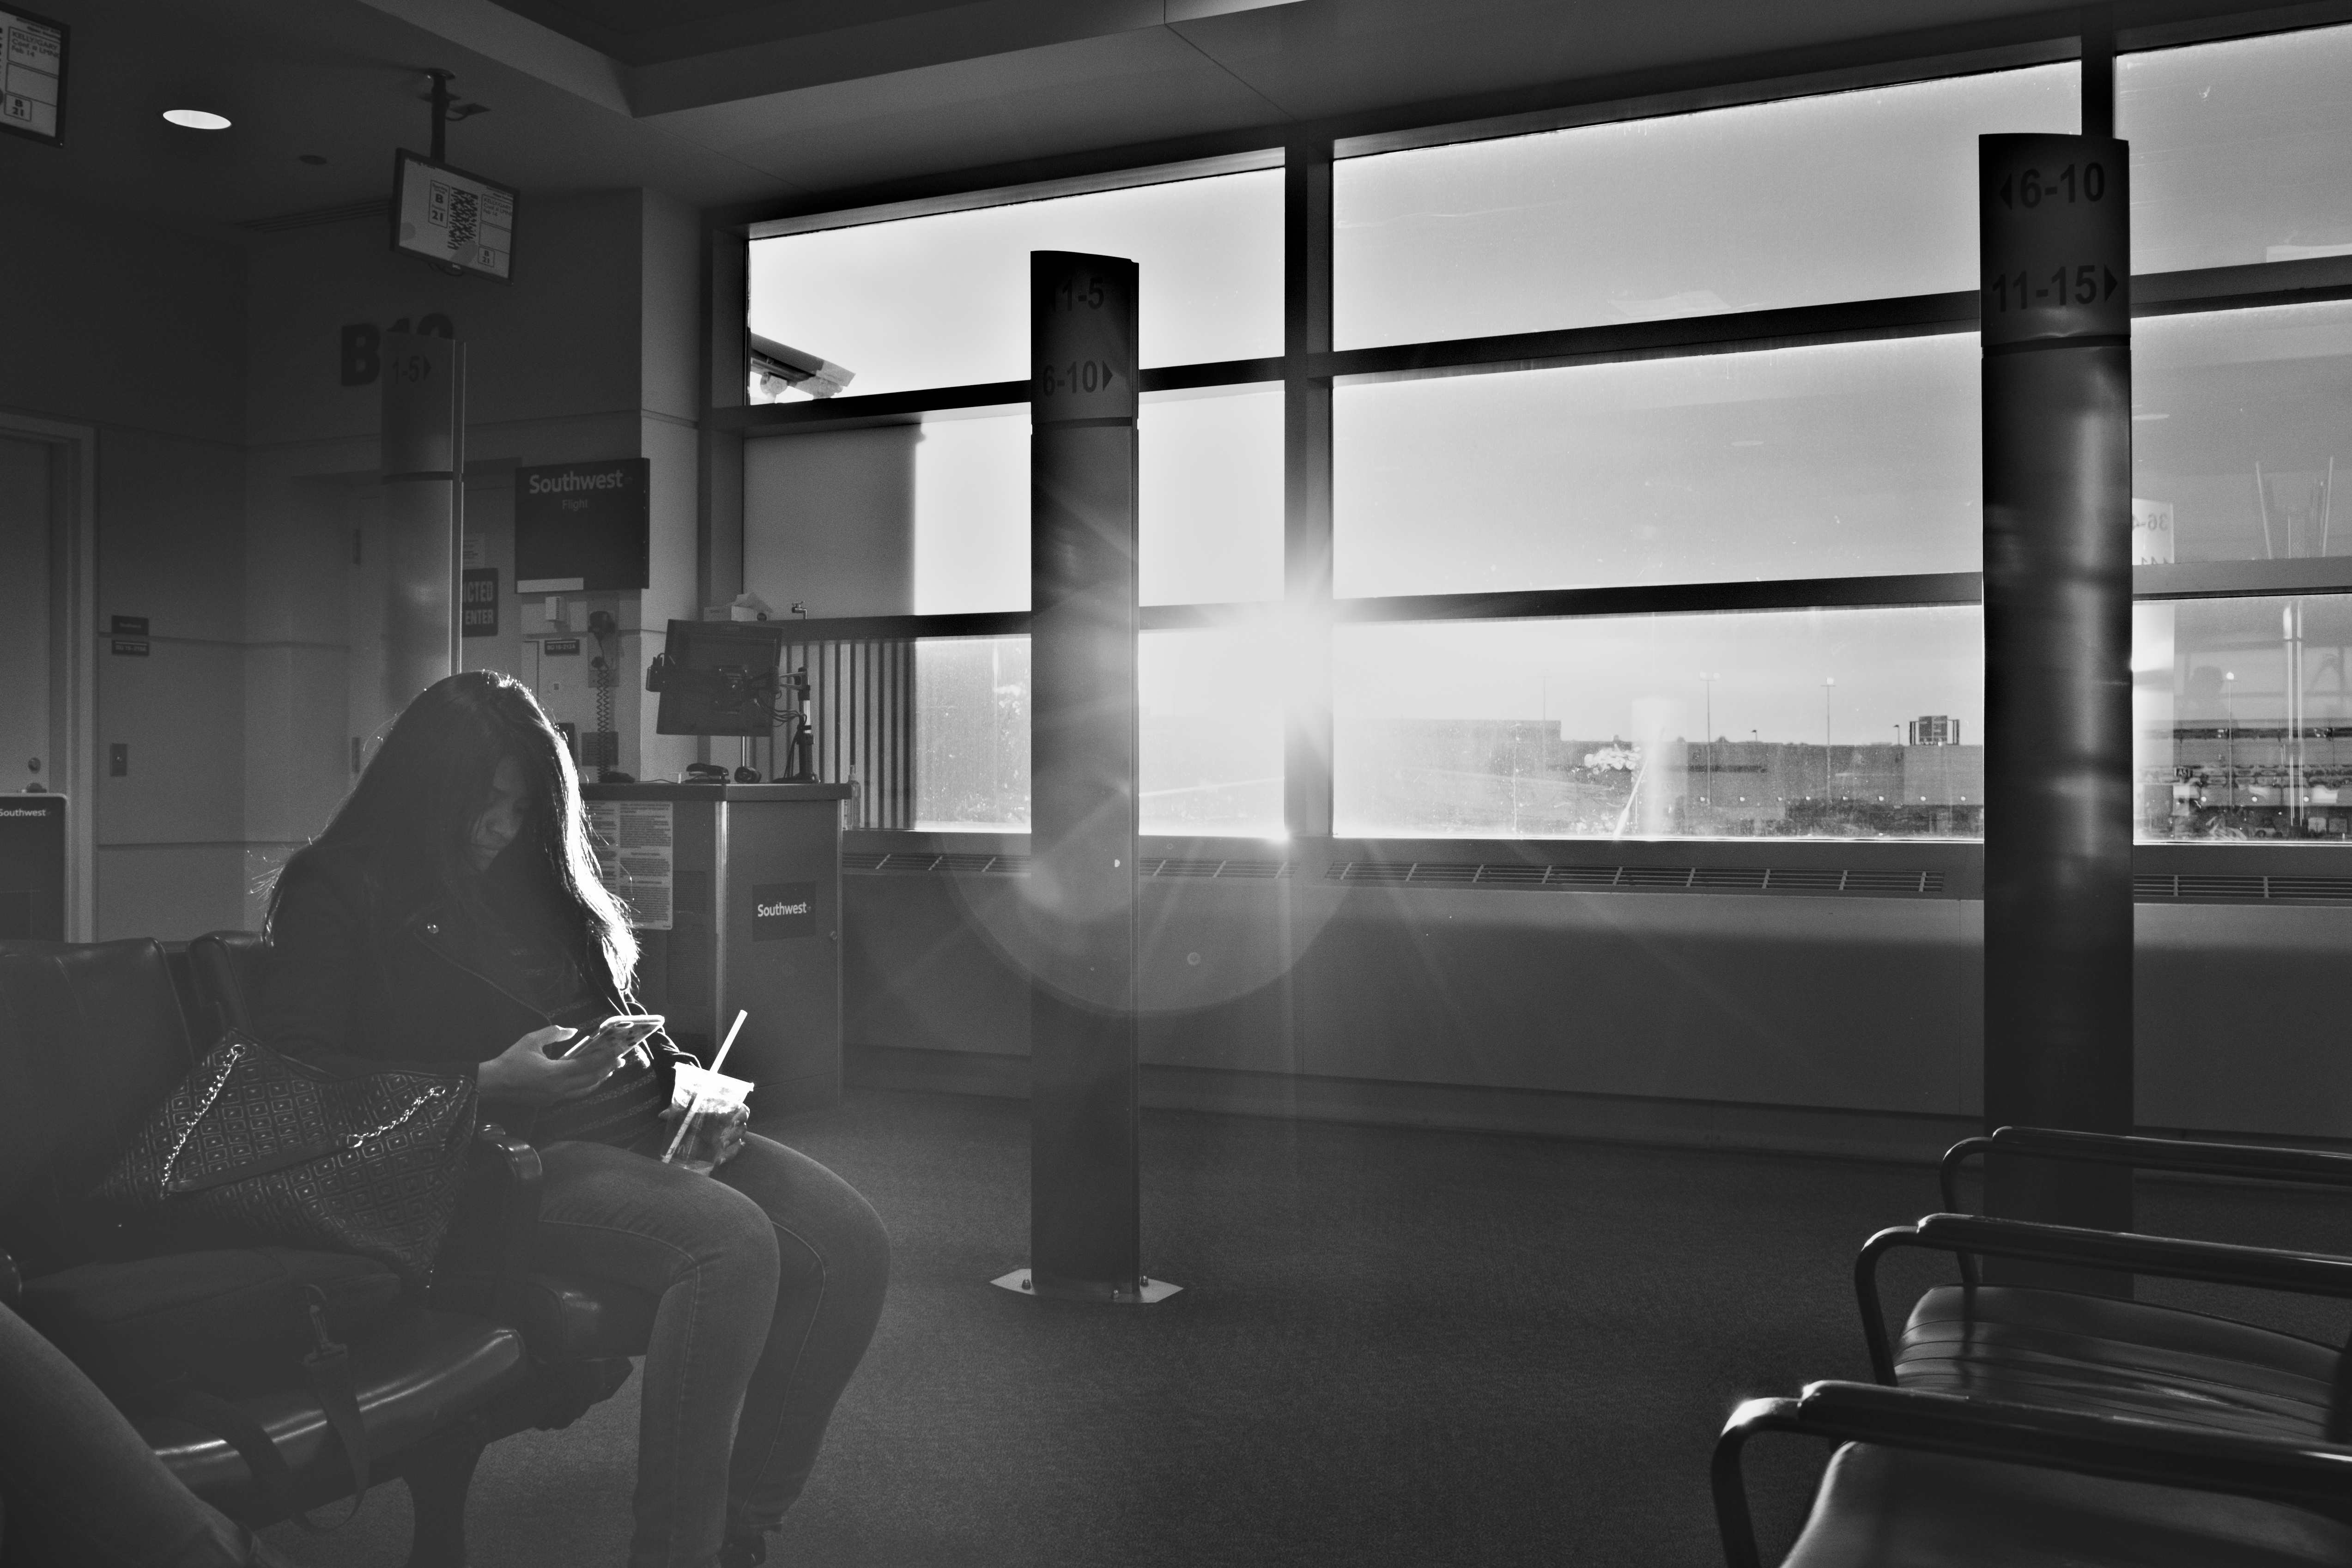
light, black and white, white, window, darkness, black, room, monochrome, lighting, interior design, image, monochrome photography, film noir